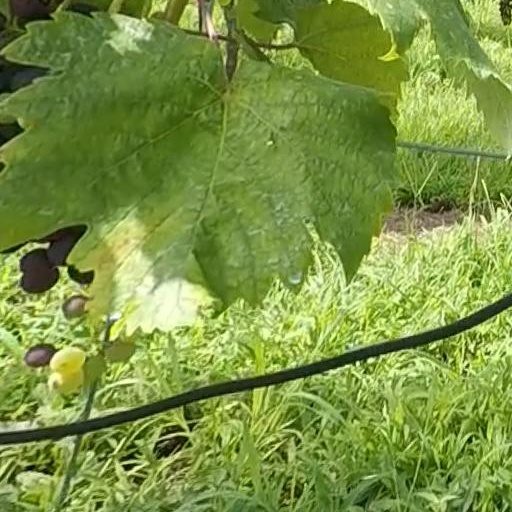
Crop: grape